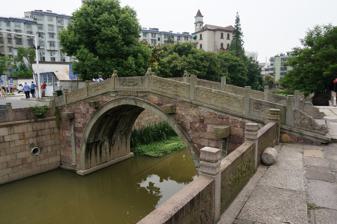
Building: Ziwei Bridge
Country: China
Year built: 2002
Bridge in Zhejiang, China Ziwei Bridge 紫薇桥 Ziwei Bridge in August 2014 Coordinates 30°32′08″N 120°41′58″E / 30.53553°N 120.69956°E / 30.53553; 120.69956 Carries Pedestrians Crosses Cangji River Locale Xiashi Subdistrict [ zh ] , Haining , Zhejiang , China Characteristics Design Arch bridge Material Stone Total length 10 metres (33 ft) Width 3 metres (9.8 ft) Longest span 6 metres (20 ft) History Construction end 1303 Rebuilt 2002 Location The Ziwei Bridge ( simplified Chinese : 紫薇桥 or 紫微桥 ; traditional Chinese : 紫薇橋 or 紫微橋 ; pinyin : Zǐwēi Qiáo ) is a historic stone arch bridge over the Cangji River ( 仓基河 ) in Xiashi Subdistrict [ zh ] , Haining , Zhejiang , China. History The temple was originally built in 1303 during emperor Temür Khan 's reign during the Yuan dynasty (1271–1368), and underwent three renovations, respectively in 1730 and 1796 of the Qing dynasty (1644–1911) and in 2002. The banknote issued by the Farmers Bank of China in the Republic of China used it as the front design. In October 1984, it has been designated as a municipal-level cultural heritage site by the Government of Haining. Neighbouring area Huili Temple References